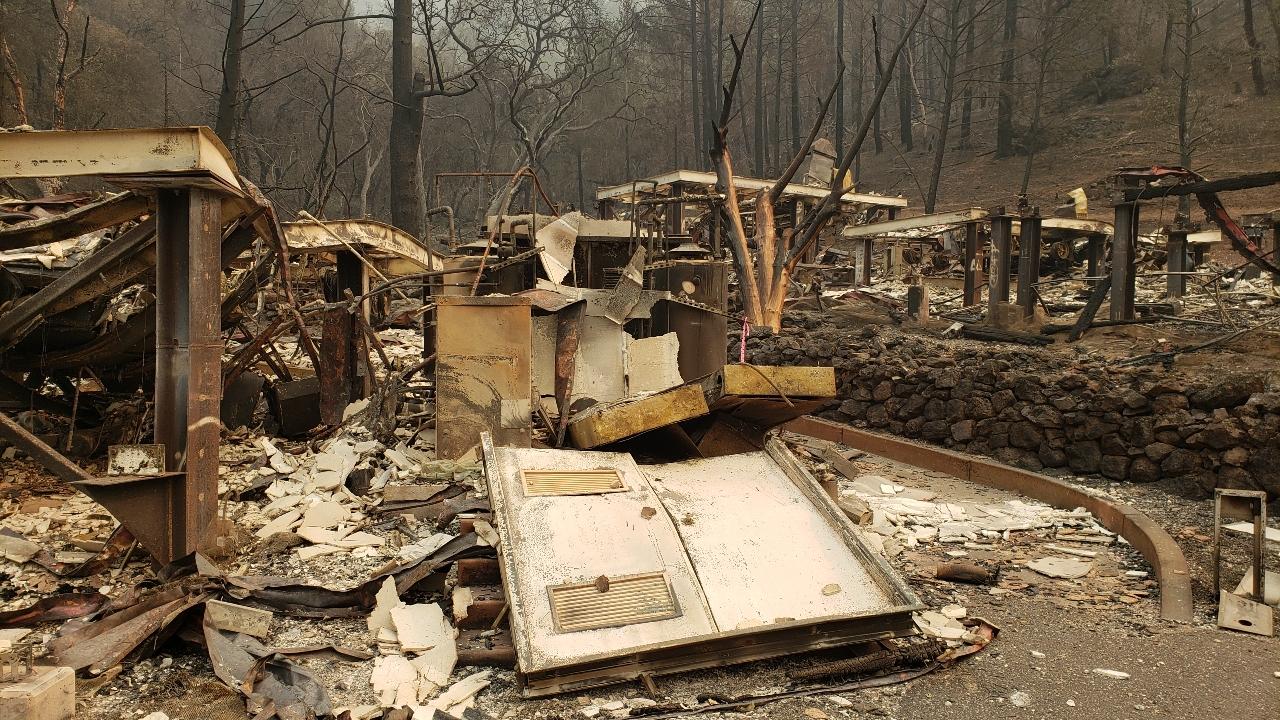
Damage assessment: destroyed